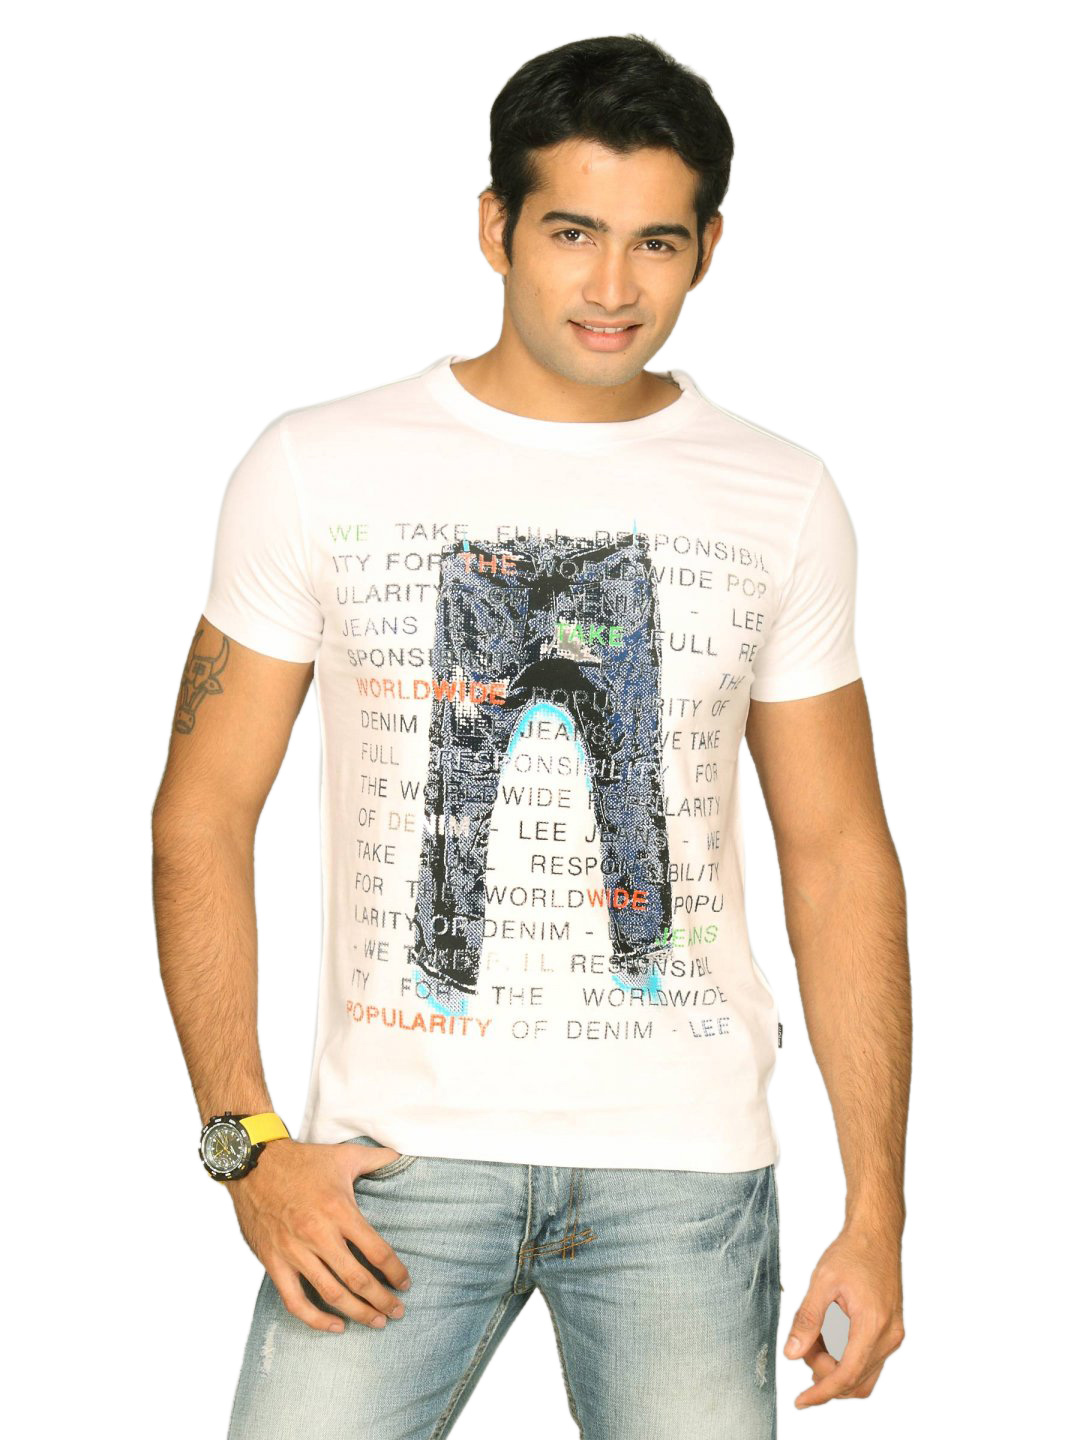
Lee Men's Printed White T-shirt
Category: Apparel / Topwear / Tshirts
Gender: Men
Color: White
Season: Summer 2011
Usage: Casual